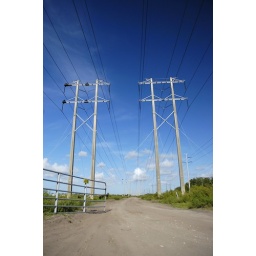
Power Lines in field with nice blue sky